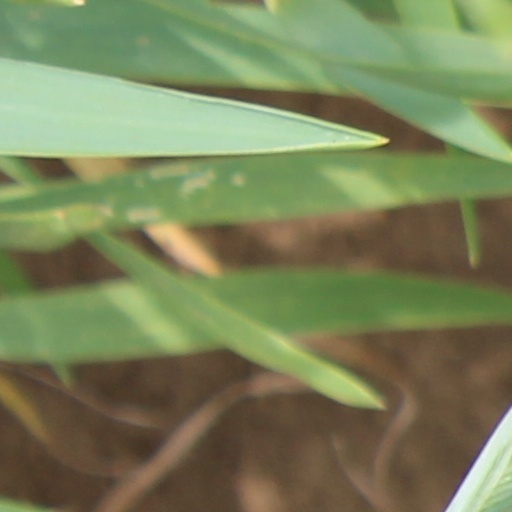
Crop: wheat